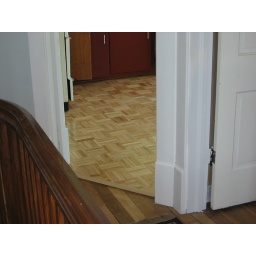
Adam laid the floor in our 3rd floor art/stained glass studio